The Origins of Judaism (book)

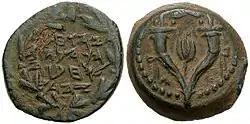
A coin of 2nd-century BCE Hasmonean ruler and High Priest of Israel, John Hyrcanus, omitting depictions of humans or animals

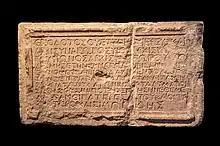
The Theodotos inscription (c. 1st century CE) identifies the synagogue as an institution devoted to teaching Torah.

Adler finds very limited evidence to evaluate in the early Hellenistic period. In the Persian period, however, Yehud coins routinely featured depictions of both humans and animals, including individuals with theophoric names. Stamp impressions on storage jars found in Judea, dating to either the sixth or fifth century BCE, bear depictions of lions. Persian-era human and animal figurines have been found in Judea, though less frequently than at contemporary sites elsewhere in the Levant. Fifth-century BCE seals from the Jewish community in Babylonia depict humans, animals, and mythical figures.